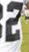
Number: 2